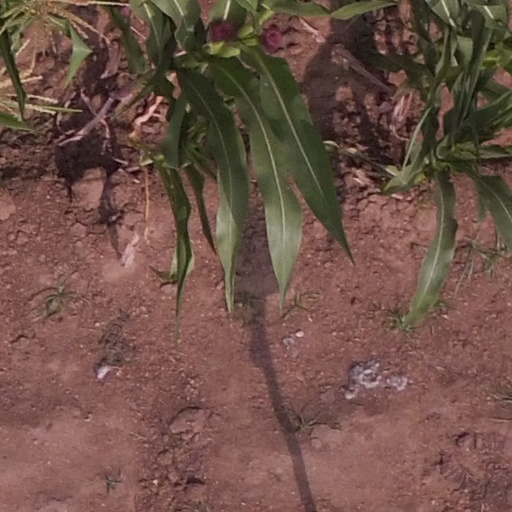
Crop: maize; corn